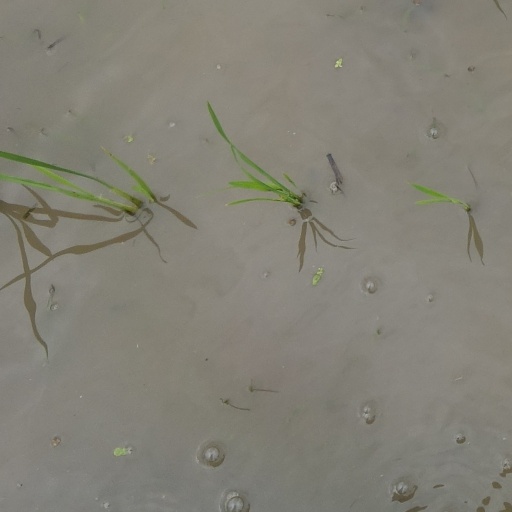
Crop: rice